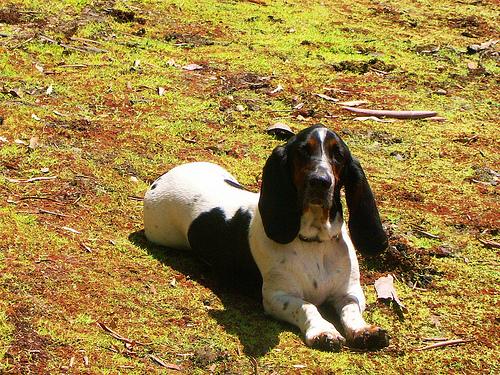
Breed: basset hound